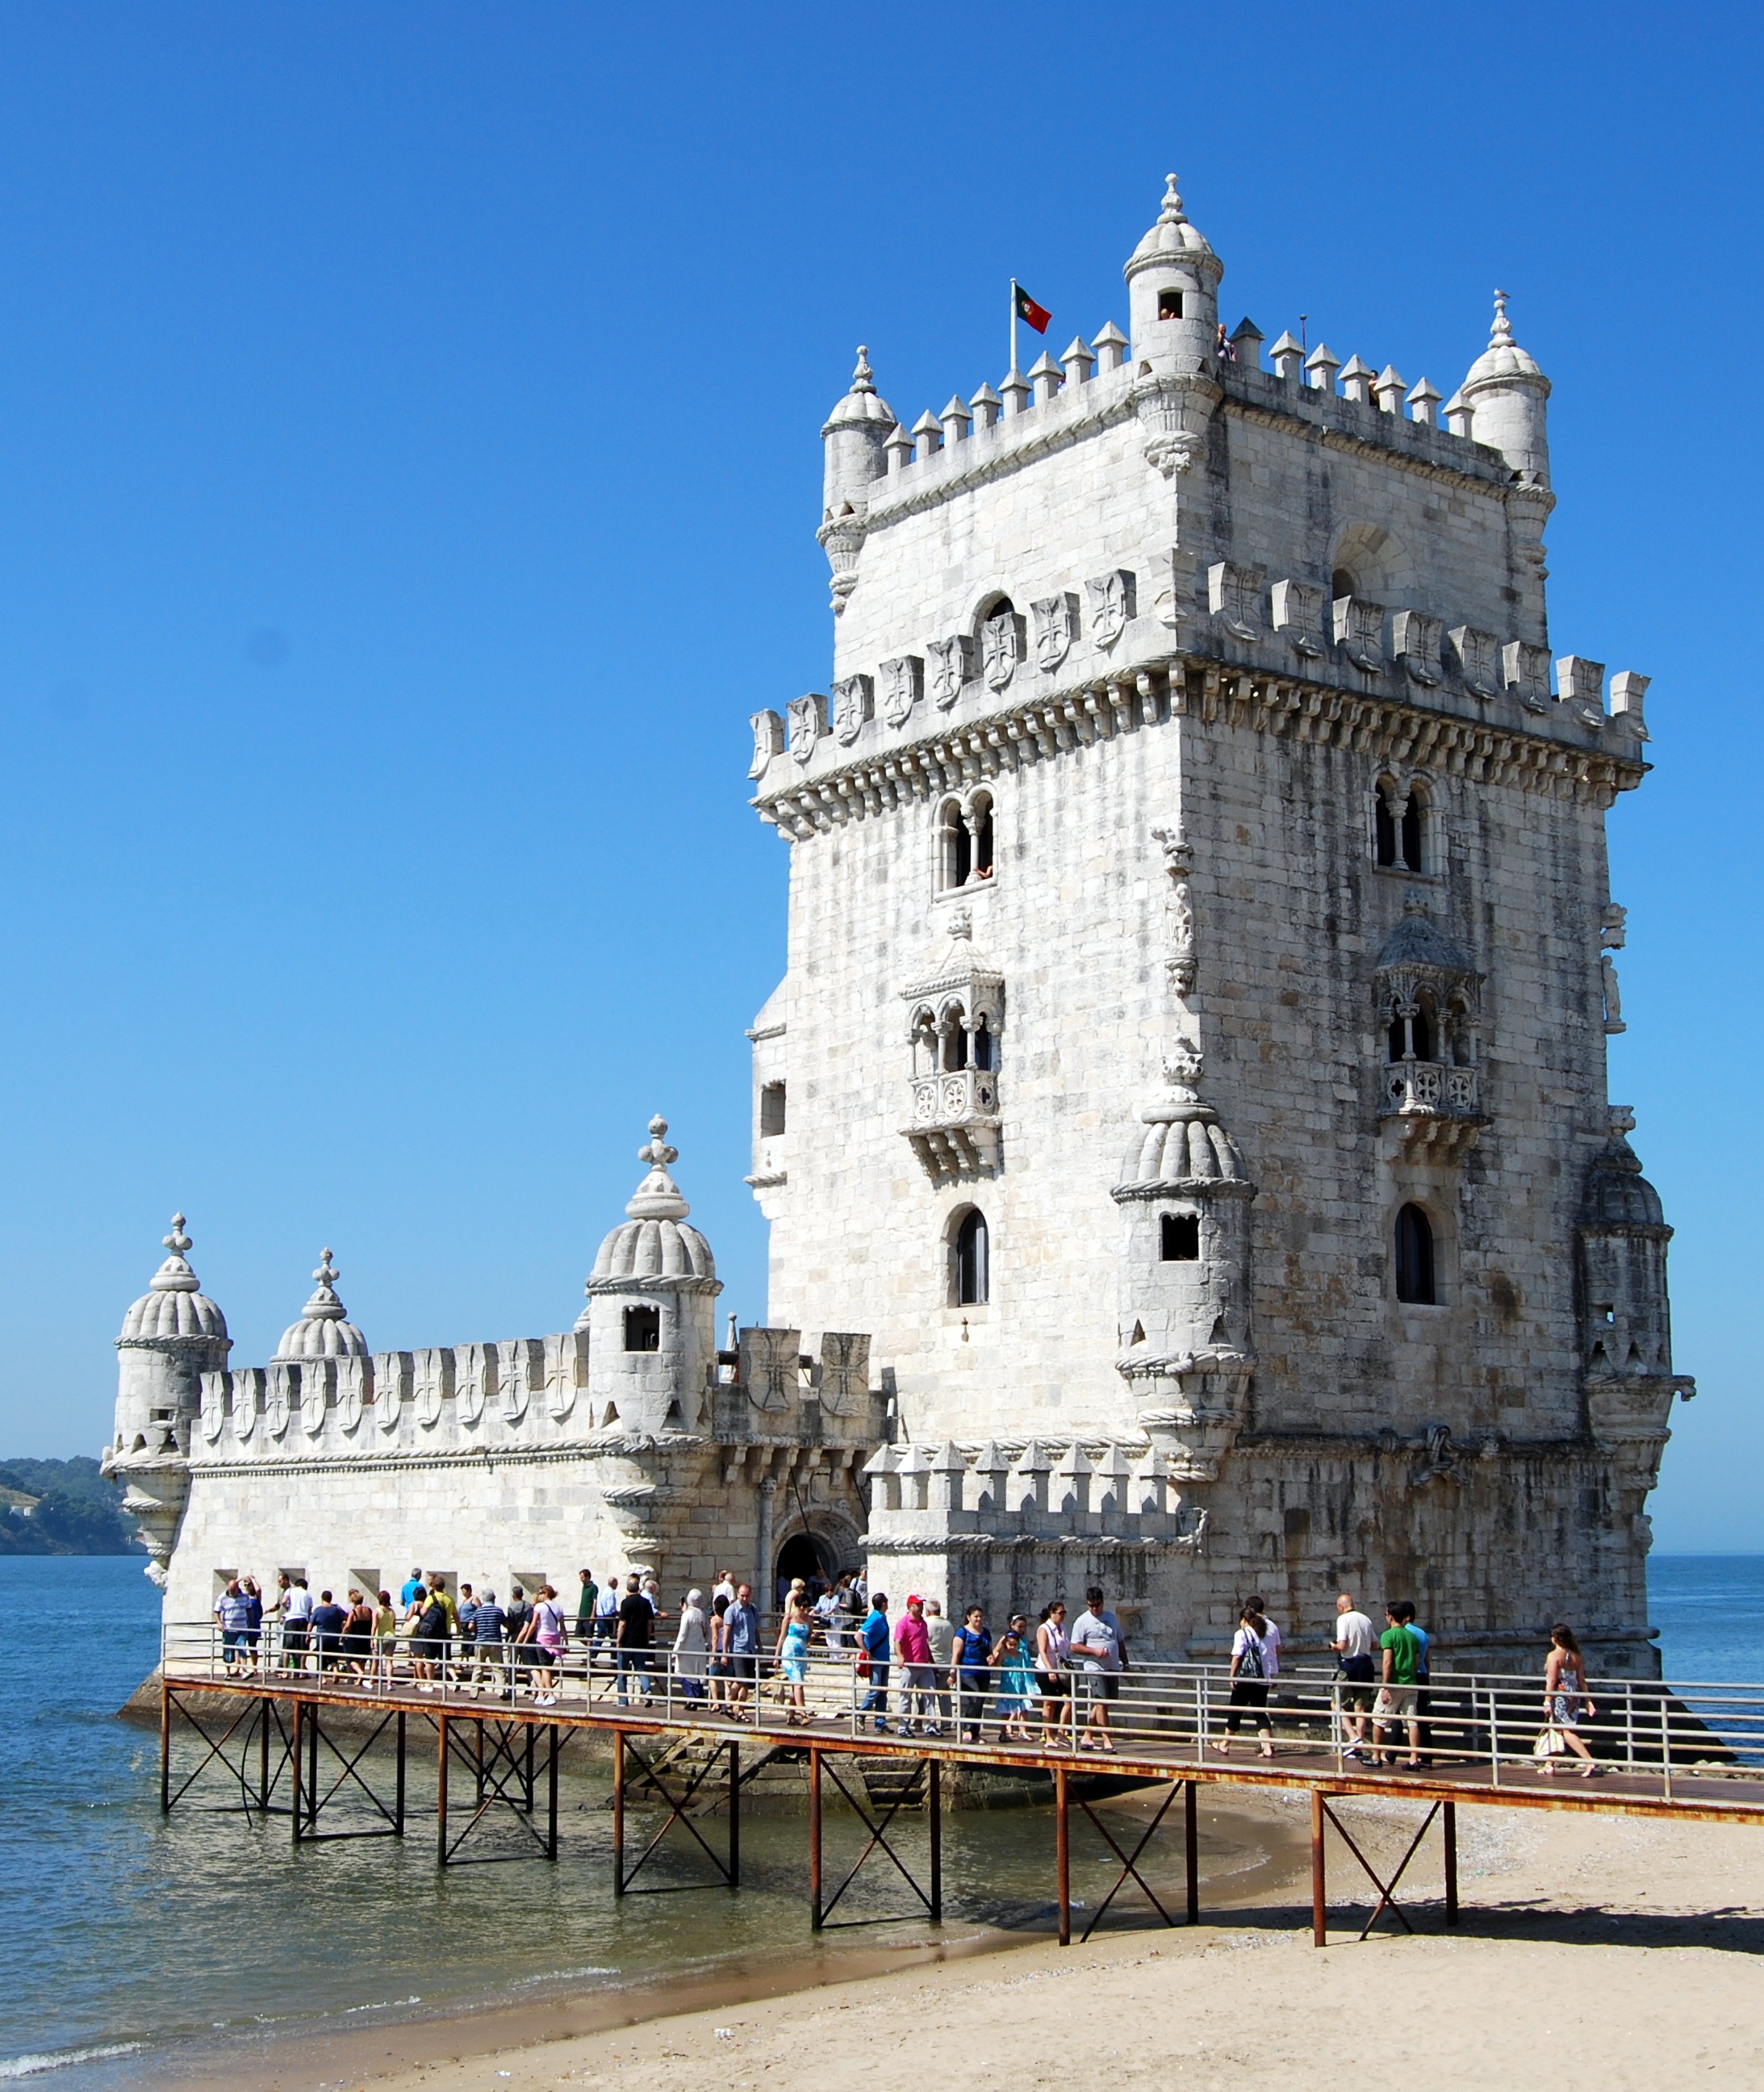
sea, building, chateau, palace, vacation, tower, landmark, tourism, place of worship, portugal, lisbon, tours, historic site, bethlehem's tower